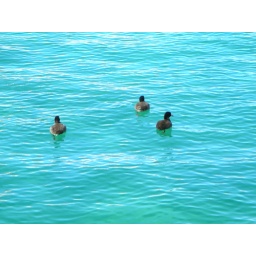
Ducks swimming on the Bellagio lake - they don't seem to be phased by the dancing fountains